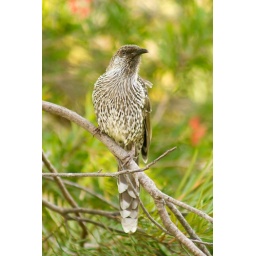
Honeyeater sitting in a Grevillea tree in Nambucca Heads, New South Wales, Australia.